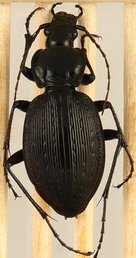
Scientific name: Carabus goryi
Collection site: Mountain Lake Biological Station NEON (MLBS), plot MLBS_009